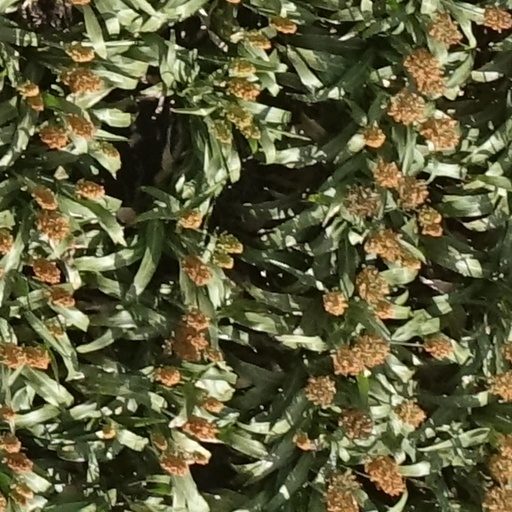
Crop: sorghum